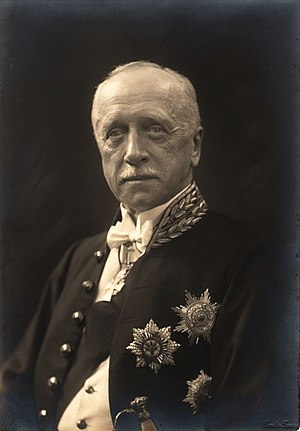
James Frederik Oiesen
Portræt af danskfødt kinesisk toldmand James Frederick Oiesen, 1857-1928 klædt i Europæisk stil kinesisk uniform og udmærkelser
James Frederik Oiesen - oprindeligt Janus Frederik Øjudsen eller Oisen eller Øiesen, var en dansk ambassadør i Kina, og toldkommissær ved den kinesiske toldetat.